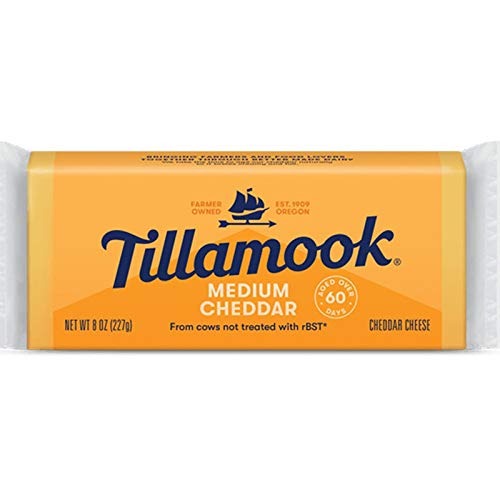
Item Name: Tillamook Cheese Medium Cheddar 8 oz.
Value: 8.0
Unit: Ounce

Price: 4.39